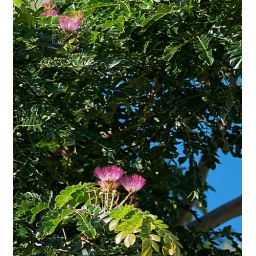
monkey pod tree in blossom